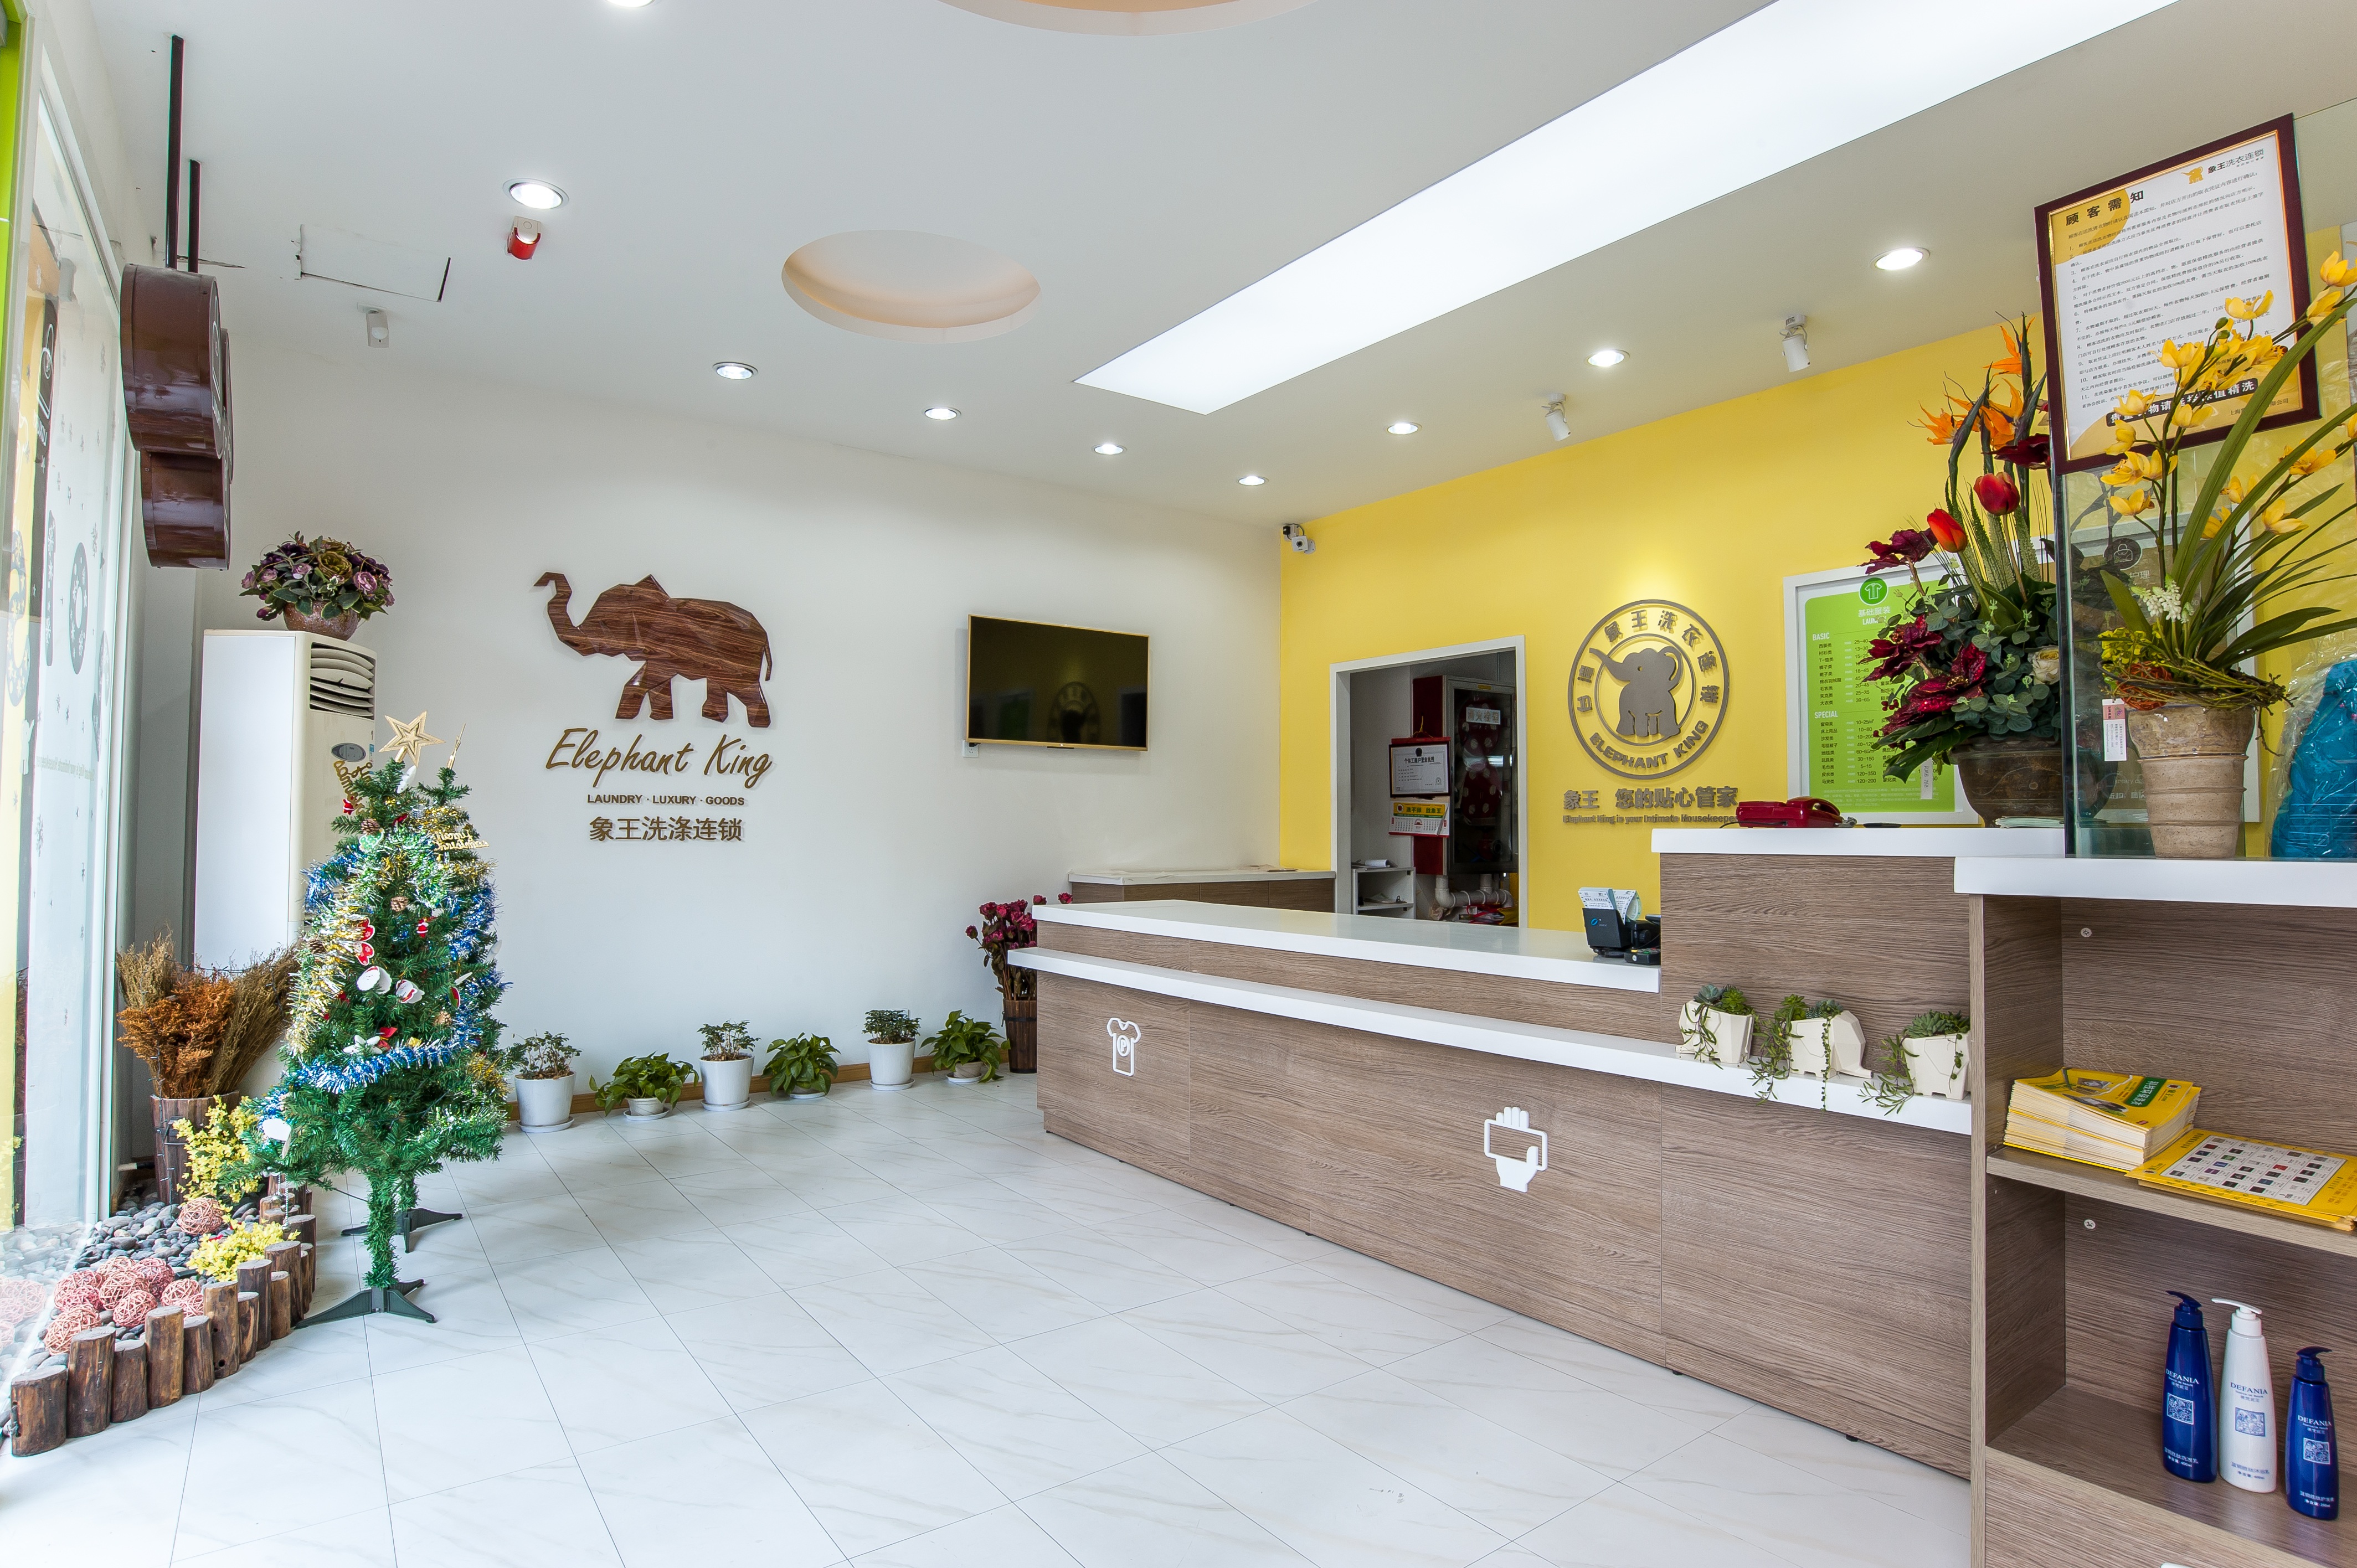
photography, floor, home, shop, indoor, property, living room, room, laundry, interior design, design, estate, lobby, real estate, the front desk